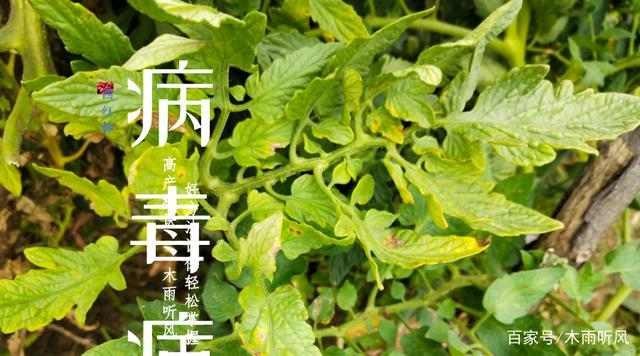
Plant: Tomato
Disease: tomato yellow leaf curl virus